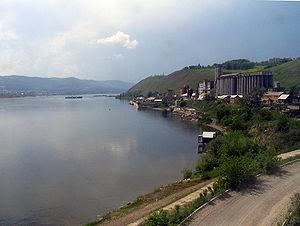
Une berge est d'abord un talus plongeant dans l'eau, une pente naturelle, aménagée ou entièrement artificielle en contact avec l'eau de la rivière. En ce premier sens, ce terme technique, propre à la batellerie, aux aménageurs ripuaires ou aux maîtres de rivière, diffère fondamentalement de la rive qui est l'espace de terre entre le point haut de ladite berge et la rivière, et correspond à la bordure pentue d'un cours d'eau, ou d'une pièce d'eau fermée...
L'Ienisseï est un fleuve de Sibérie, en Asie, le plus grand de tous ceux qui se jettent dans l'océan Arctique. Il se forme en république autonome de Touva de la confluence du Grand Ienisseï et du Petit Ienisseï, le premier né sur le flanc sud des monts Saïan par 97° 30' E et 52° 20' N et le second issu des marais quelques kilomètres à l'ouest du lac Khobso-Gol au nord-ouest de la Mongolie. Son bassin jouxte à l'est celui de la Léna et à l'ouest celui de l'Ob.